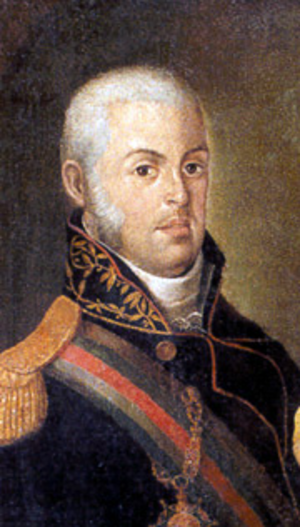
Détail d'un portrait de Jean VI de Portugal publié sous licence libre sur Wikipédia.
Les Lumières portugaises, appelées Iluminismo en portugais, sont la contribution intellectuelle du Portugal au mouvement des Lumières. Le mouvement des lumières portugaises s'enracine dans une tradition ancienne de pensée critique, de recherches scientifiques et d'ouverture sur le monde héritée du Moyen Âge. Cette tradition commence essentiellement à l'époque du Gharb al-Ândalus et de la Reconquista, avec les influences arabo-berbères dans les domaines des sciences et techniques, et l'émergence d'une littérature satirique précoce. Puis elle connaît son apogée à l'époque des Découvertes portugaises, à l'occasion desquelles des progrès techniques considérables provoquent une révolution dans le domaine scientifique, avec l'exploration de mondes nouveaux.
Les grandes invasions napoléoniennes de la péninsule Ibérique, menées dans le cadre de la « Guerre d'Espagne », donnent lieu à ce que l'on nomme la « Guerre d'indépendance espagnole » en Espagne, et à ce que l'on appelle la « Guerre péninsulaire » au Portugal.